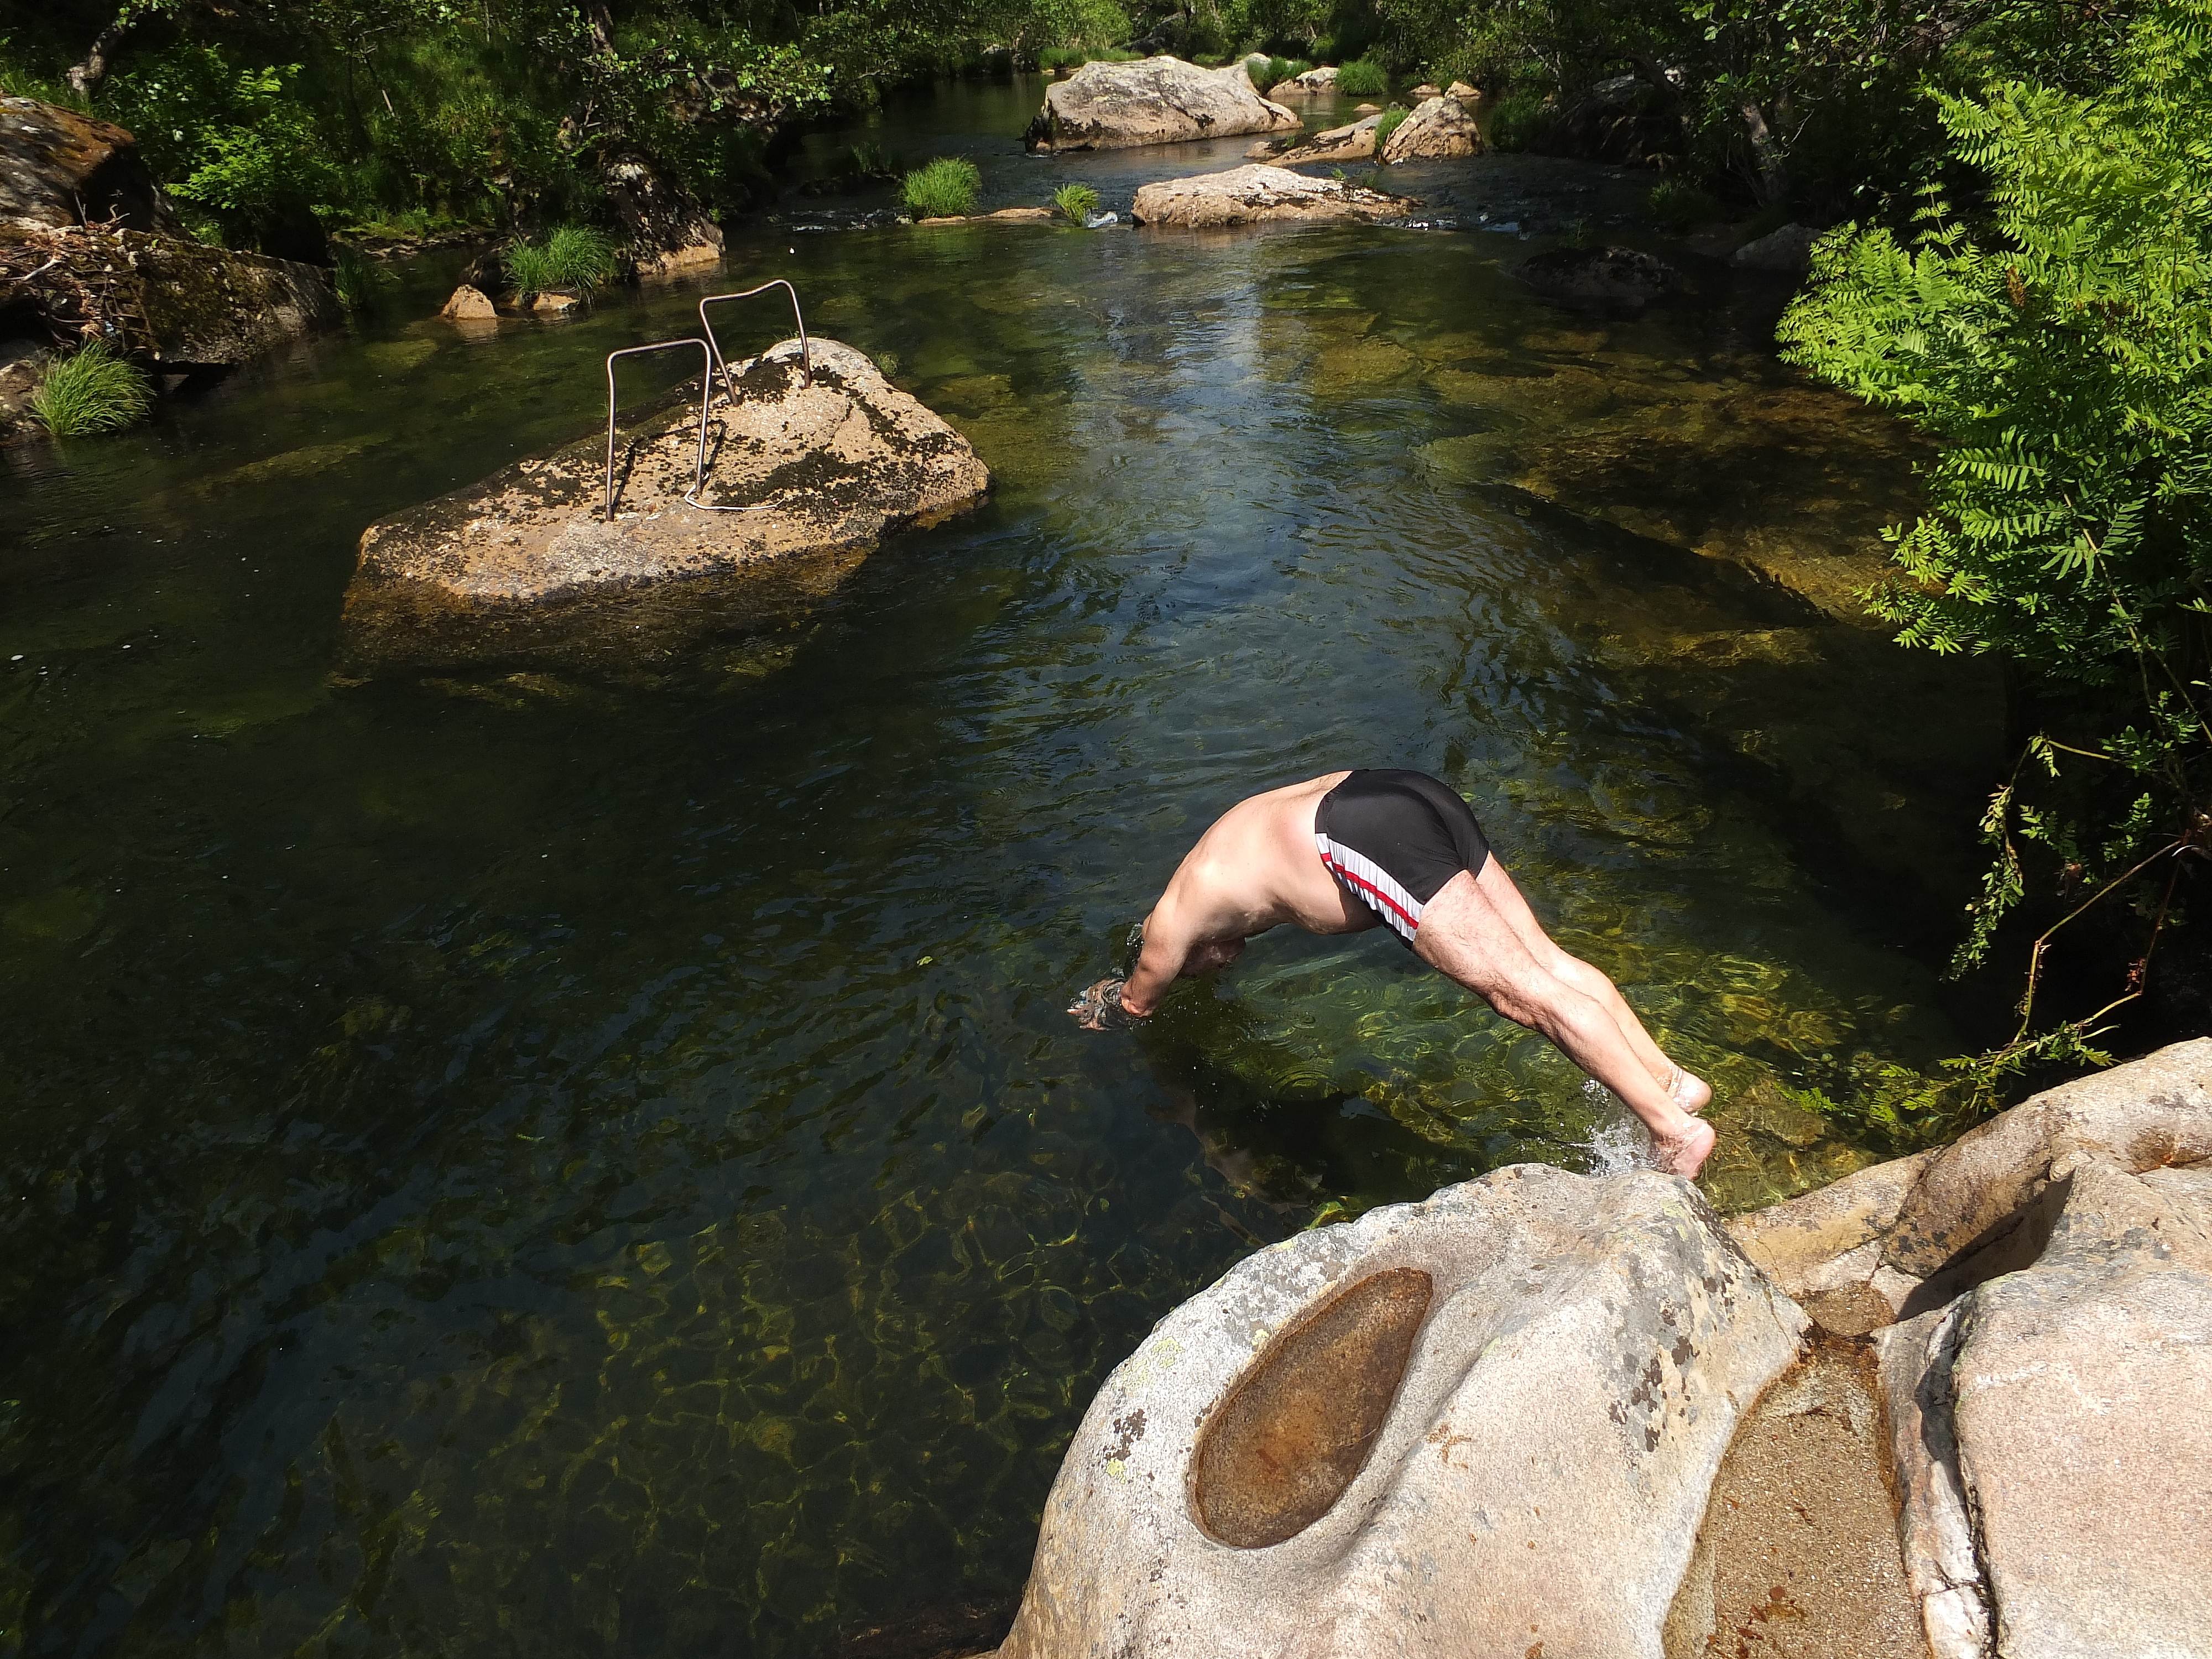
landscape, water, rock, wilderness, adventure, river, recreation, stream, jungle, spain, galicia, pontevedra, paisajes, espana, ggl1, gaby1, pontecaldelas, fujifilmxs1, pontevedragaliciaespa a, outdoor recreation